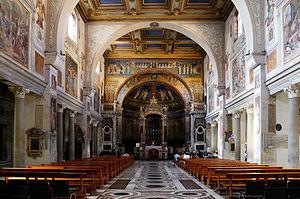
La basilique Santa Prassede est une basilique mineure romaine située dans le rione de Monti sur la via di Santa Prassede près de la basilique Sainte-Marie-Majeure. Elle est dédiée à la sainte romaine Praxède.